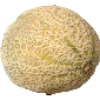
Label: cantaloupe